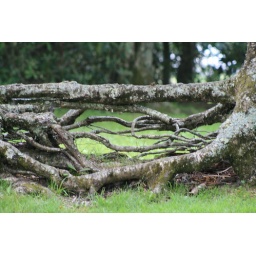
These are above ground roots that are connecting two trees to each other.